International Business School, Botevgrad

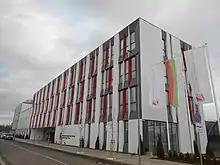
Center for Distance learning International Business School

Since 25 September 2017, the International Business School has opened doors for its students in a new academic building in Sofia, which is located at 7, Vincent van Gogh Street in Sofia. The academic building contains 16 lecture halls, equipped with modern didactic equipment and a Magna aula for 360 people. The building has a hotel with a kitchen, an open office space, a training room and a specialized room for training and certification courses in the field of sommelierry; library with an additional bookstore; bookstore; copy centre; café; central administration; Student Council with English Court. In 2017 it was nominated for the prestigious Architectural Award- Building of the Year.